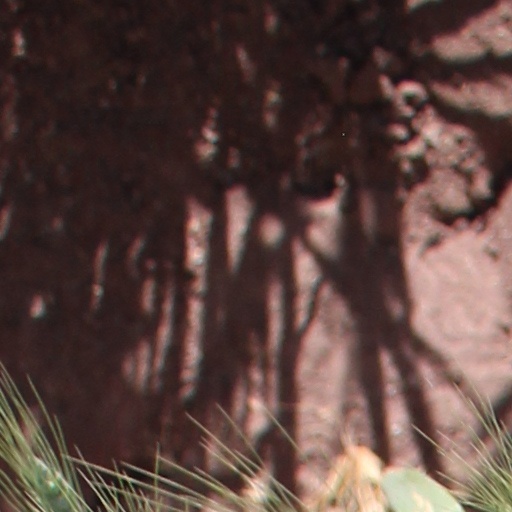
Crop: wheat